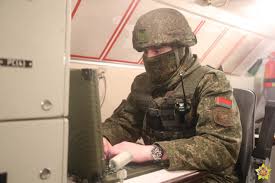
Label: Air Defense